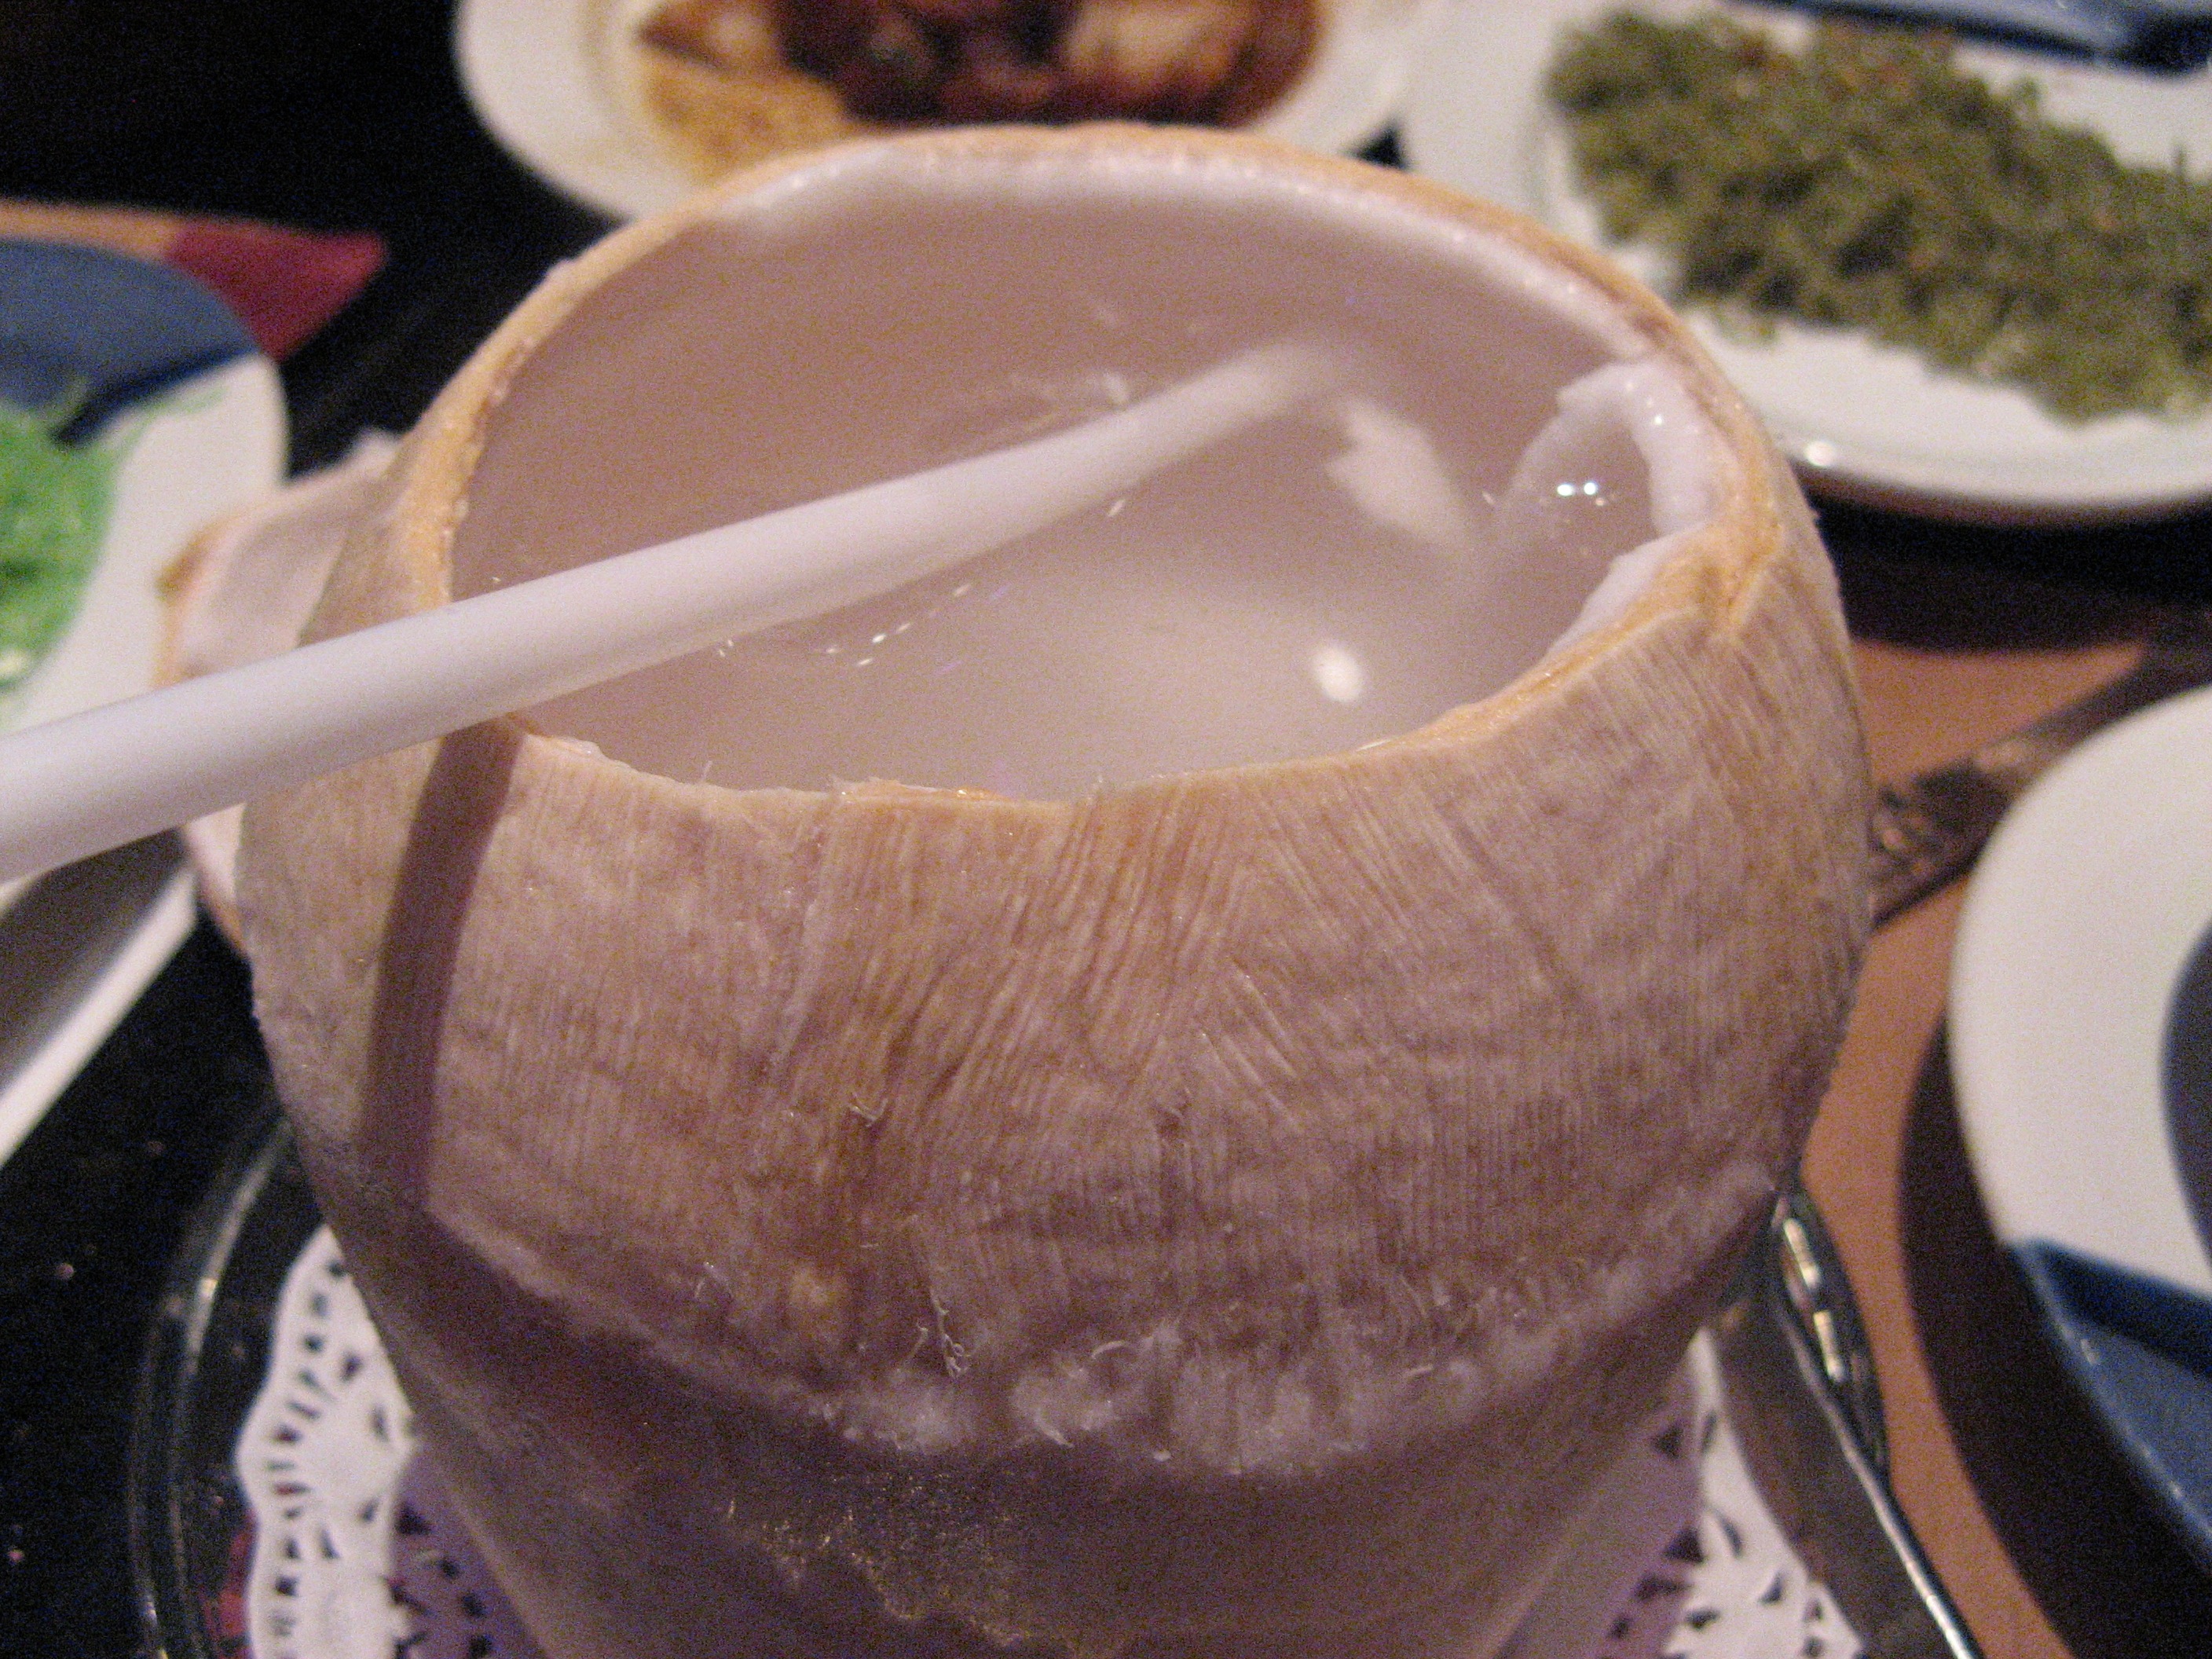
dish, meal, food, drink, breakfast, dessert, cuisine, asian food, coconut, flavor, chinese food, coconut juice, will open a coconut